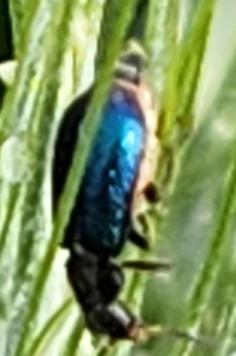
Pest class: predators